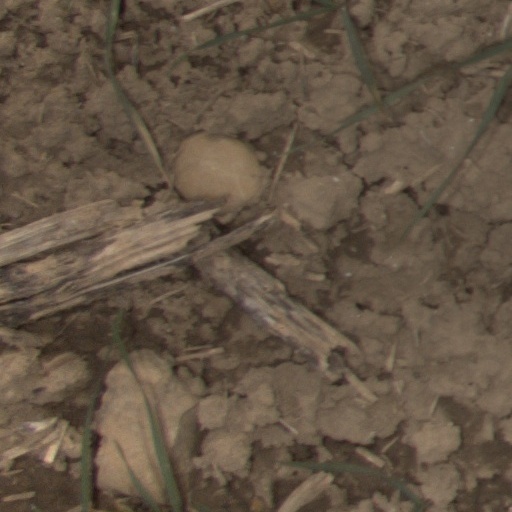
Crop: wheat